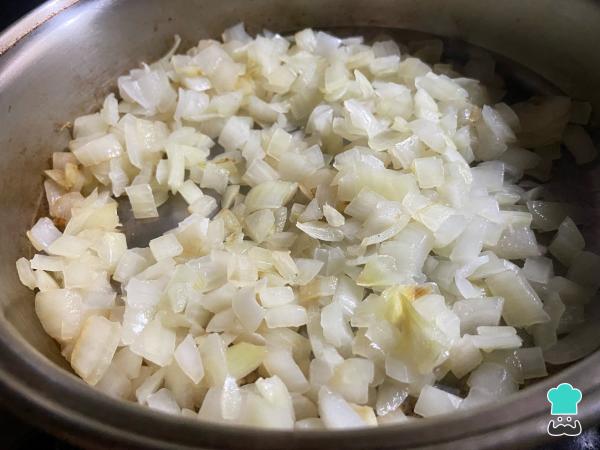
¿Te preguntas cómo hacer canastitas con tapas de empanadas? Para hacer la receta de canastitas de verdura, primero debes preparar la cebolla, proporcionará al relleno un sabor muy rico. Para ello, pélala, pícala y saltéala en la sartén a fuego fuerte con 1 cucharadita de aceite hasta que esté transparente y dorada. En este momento, baja el fuego al medio y agrega 1 cucharada de agua caliente. Repite cada vez que se empiece a pegar, ya que se evaporará el agua y quedarán caramelizadas con su propio azúcar. Resérvala fuera del fuego para que se enfríe.